Rakestraw House

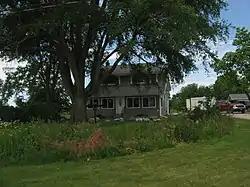
Rakestraw House, May 2012

Rakestraw House is a historic home located near Garrett in Keyser Township, DeKalb County, Indiana. It was built about 1915, and is a -story, Bungalow / American Craftsman style frame dwelling. It has a low pitched gable roof and large shed roofed dormer.